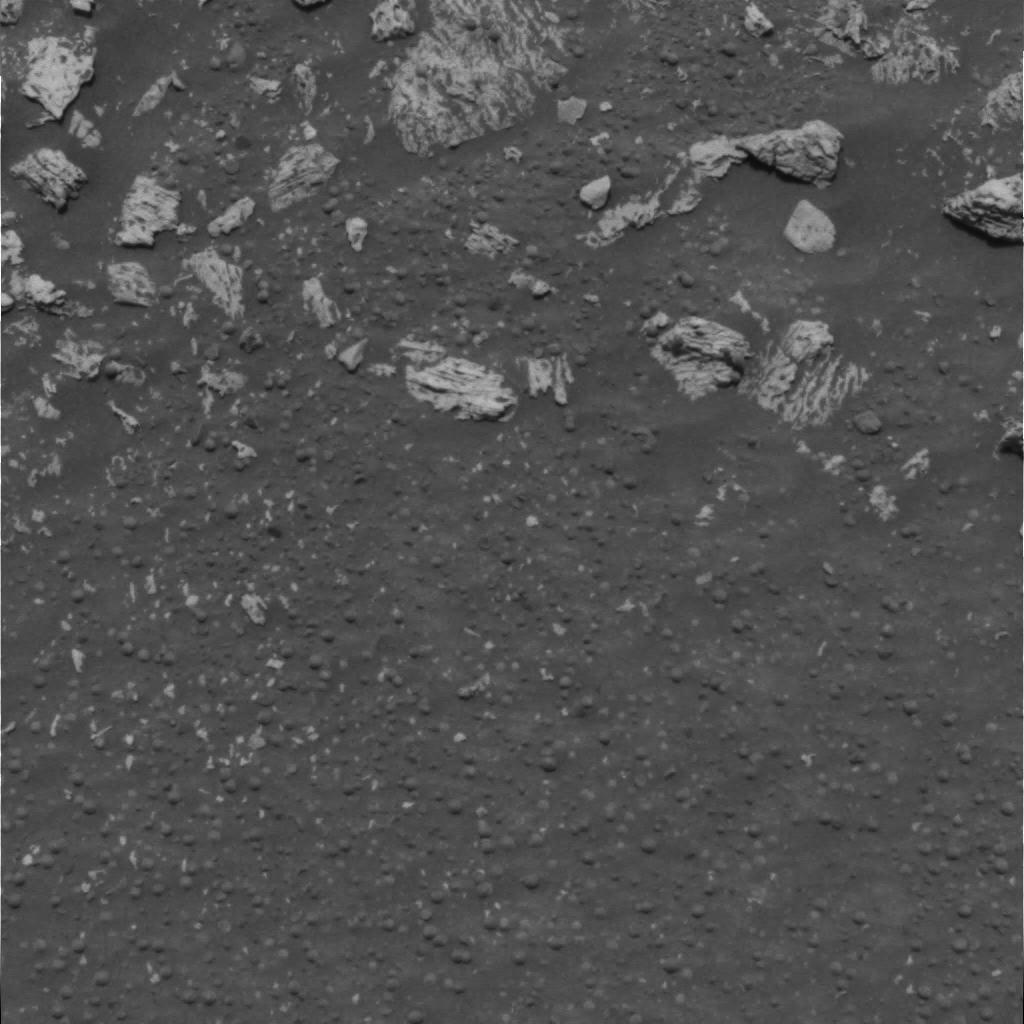
Surface features visible: Rock Outcrops, Clasts, Rock (Linear Features), Soil, Spherules, Nearby Surface